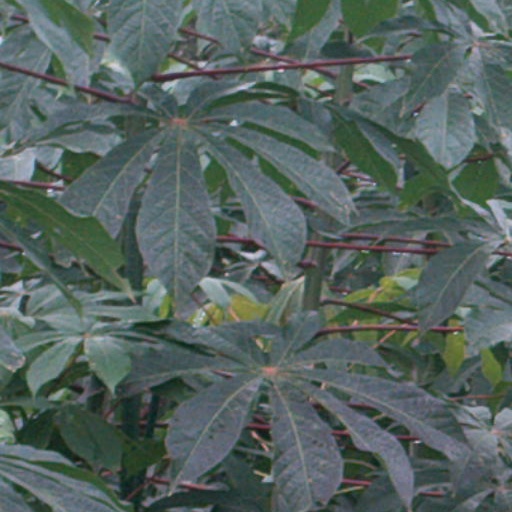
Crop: cassava